Flora Haines Loughead

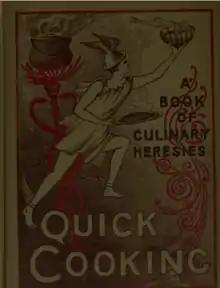
"Quick Cooking"

In 1886, she married again to John Loughead (pronounced "Lockheed"). John adopted the children from her first marriage. Two of those children, May and Victor, grew to be adults. The same year, she published "Hand-book of Natural Science". She then turned her hand to fiction with "The Man Who was Guilty", which initially had local reputation, before being taken up by a Boston house in 1886. In the same year, she published "The Black Curtain". In 1889, she published a housekeeper's book on "Quick Cooking: A Book of Culinary Heresies for the Busy Wives and Mothers of the Land". By this time, she was bringing up two more children, Malcolm (born 1886) and Allan (born 1889).